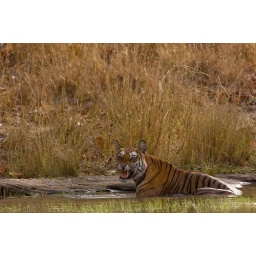
A wild royal bengal tiger cooling off in water and growling